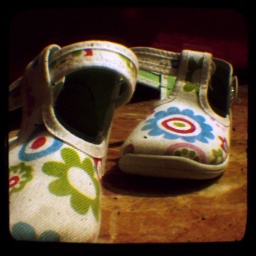
try walking in my shoes